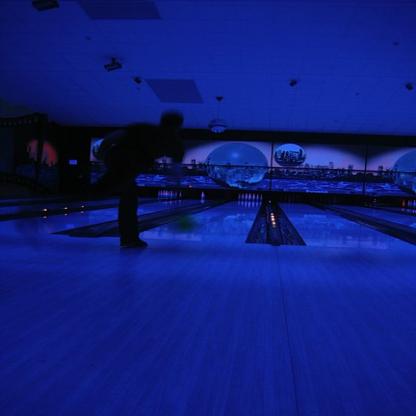
Scene: Indoor